Vaillancourt Fountain

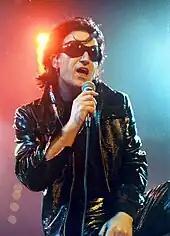
U2 lead singer Bono

The fountain is about high, weighs approximately , and is constructed out of precast concrete square tubes. The fountain is positioned in a pool shaped like an irregular pentagon, and is designed to pump up to of water per minute.